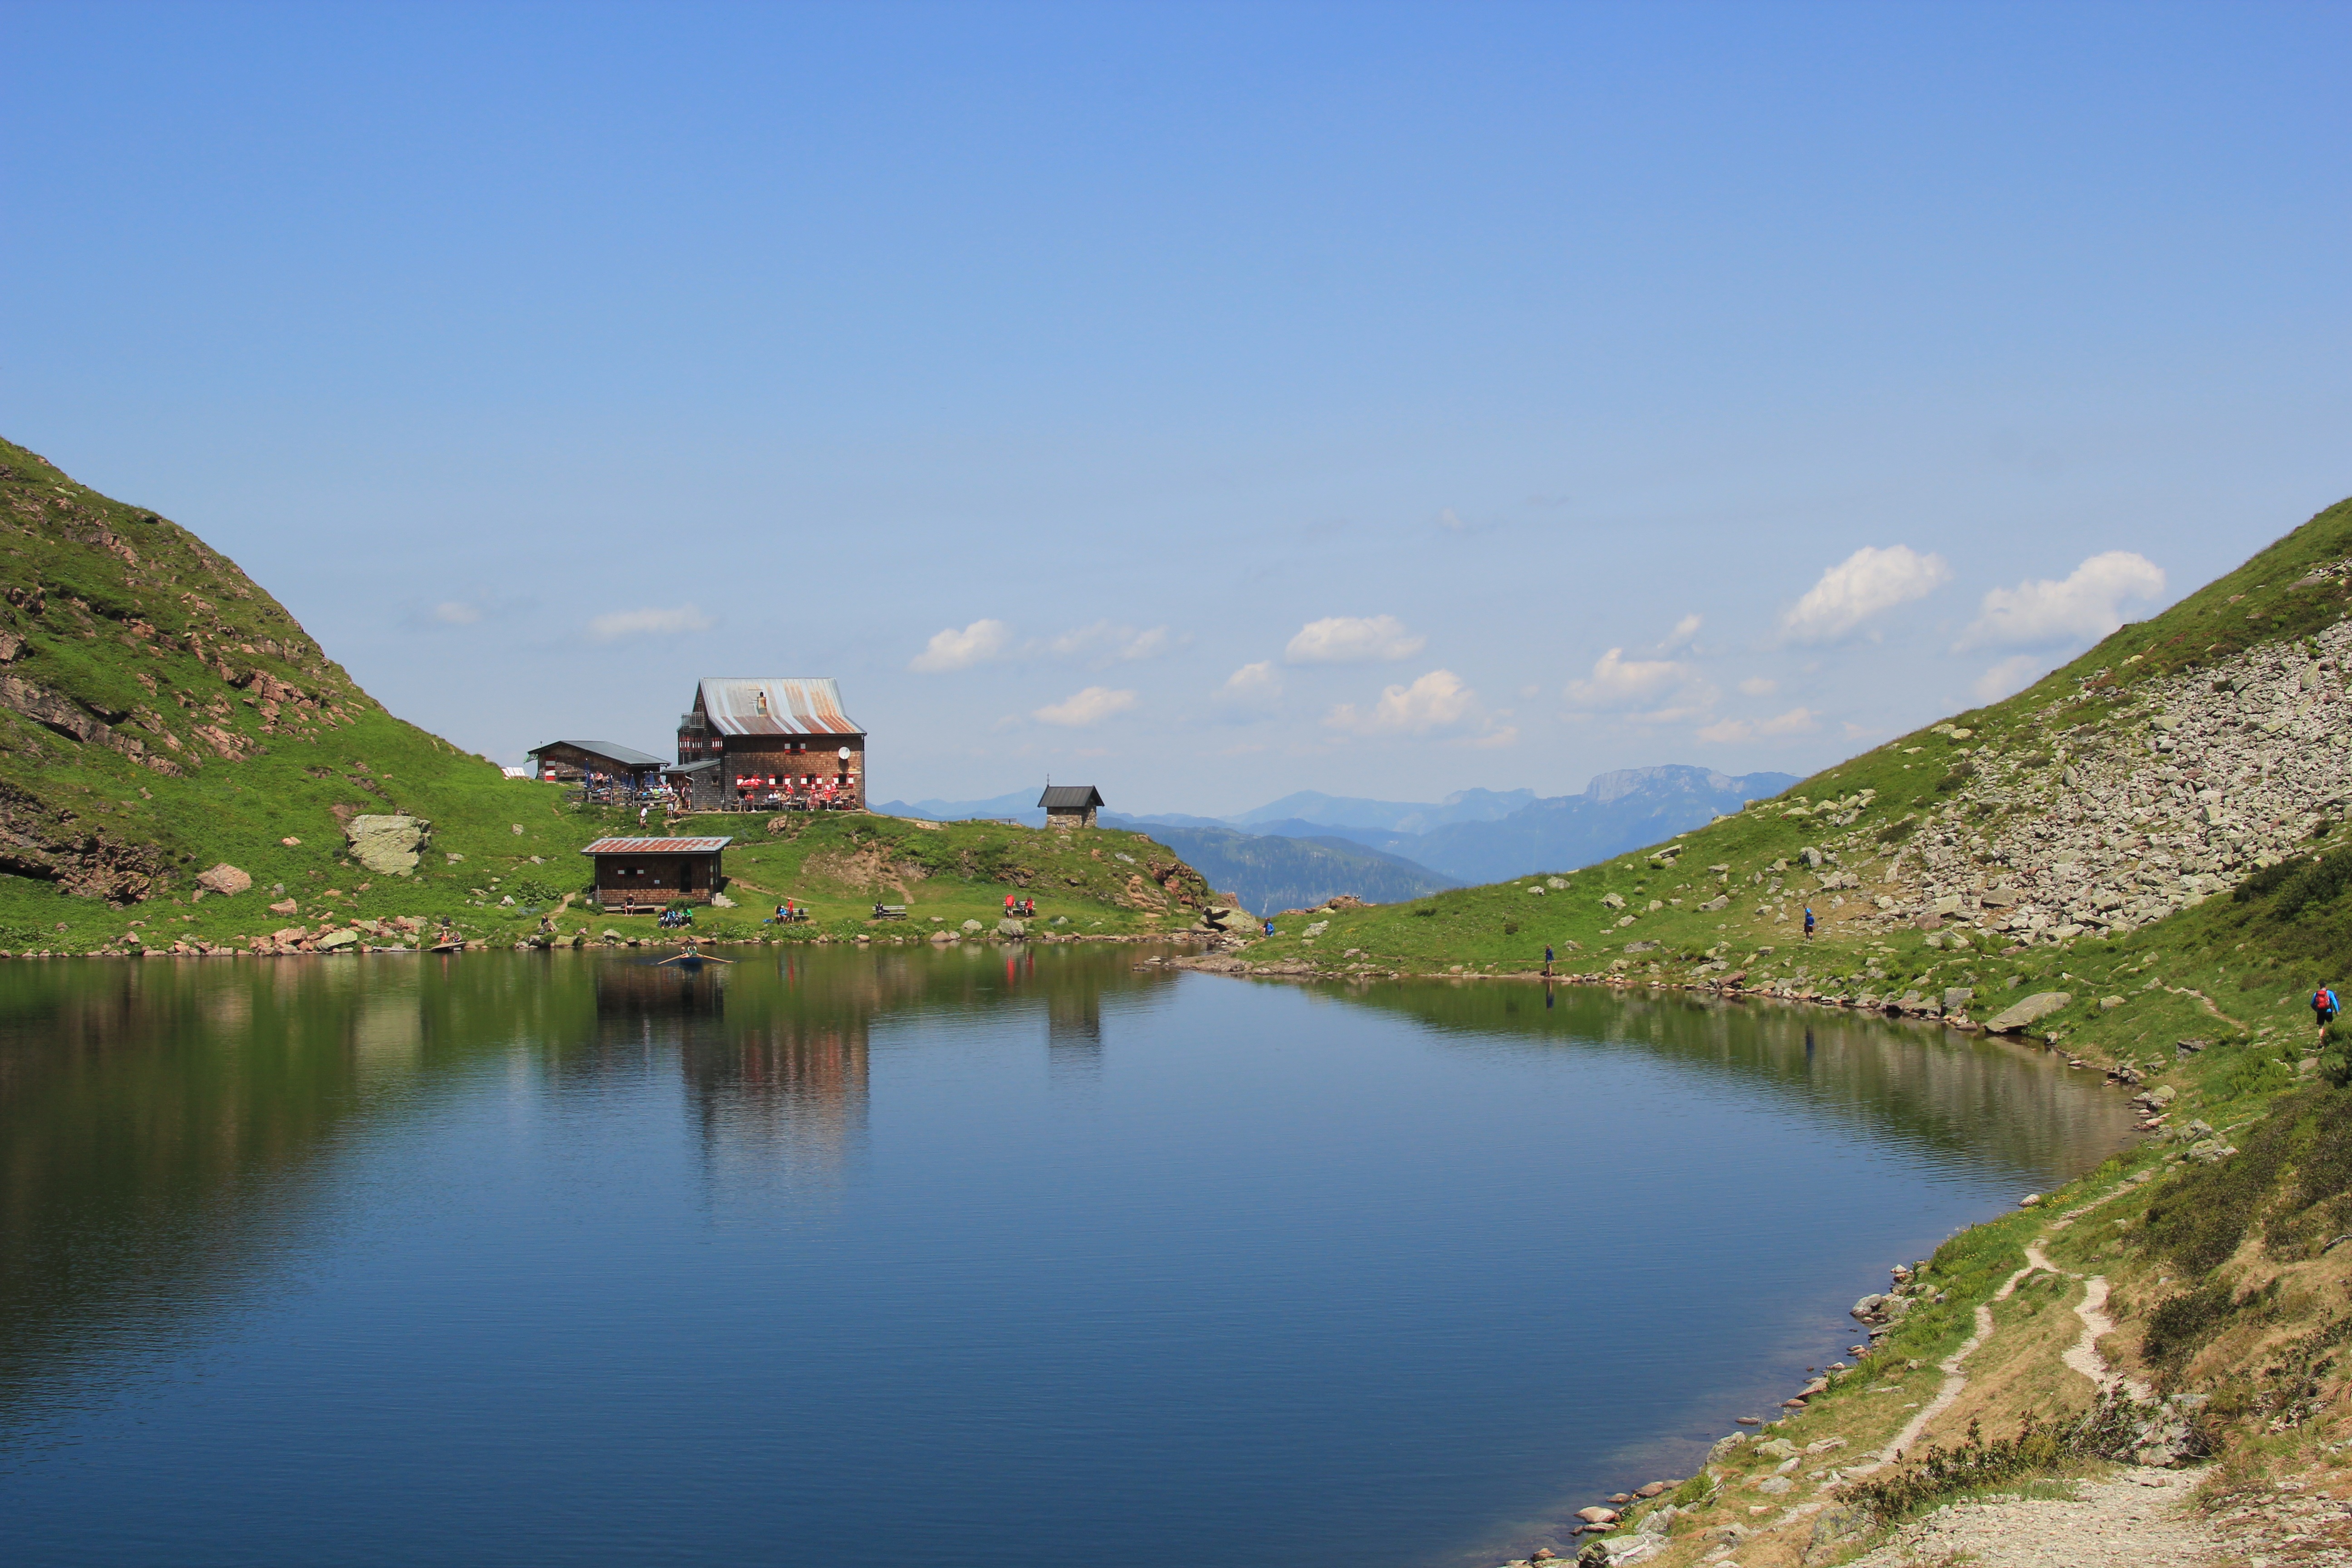
landscape, mountain, hill, lake, river, valley, mountain range, reflection, fjord, reservoir, highland, waterway, body of water, austria, alps, plateau, bergsee, loch, tyrol, tarn, geographical feature, mountainous landforms, wildseeloder